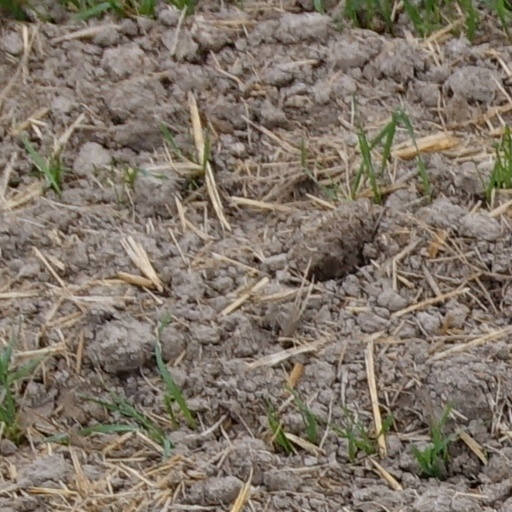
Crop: wheat